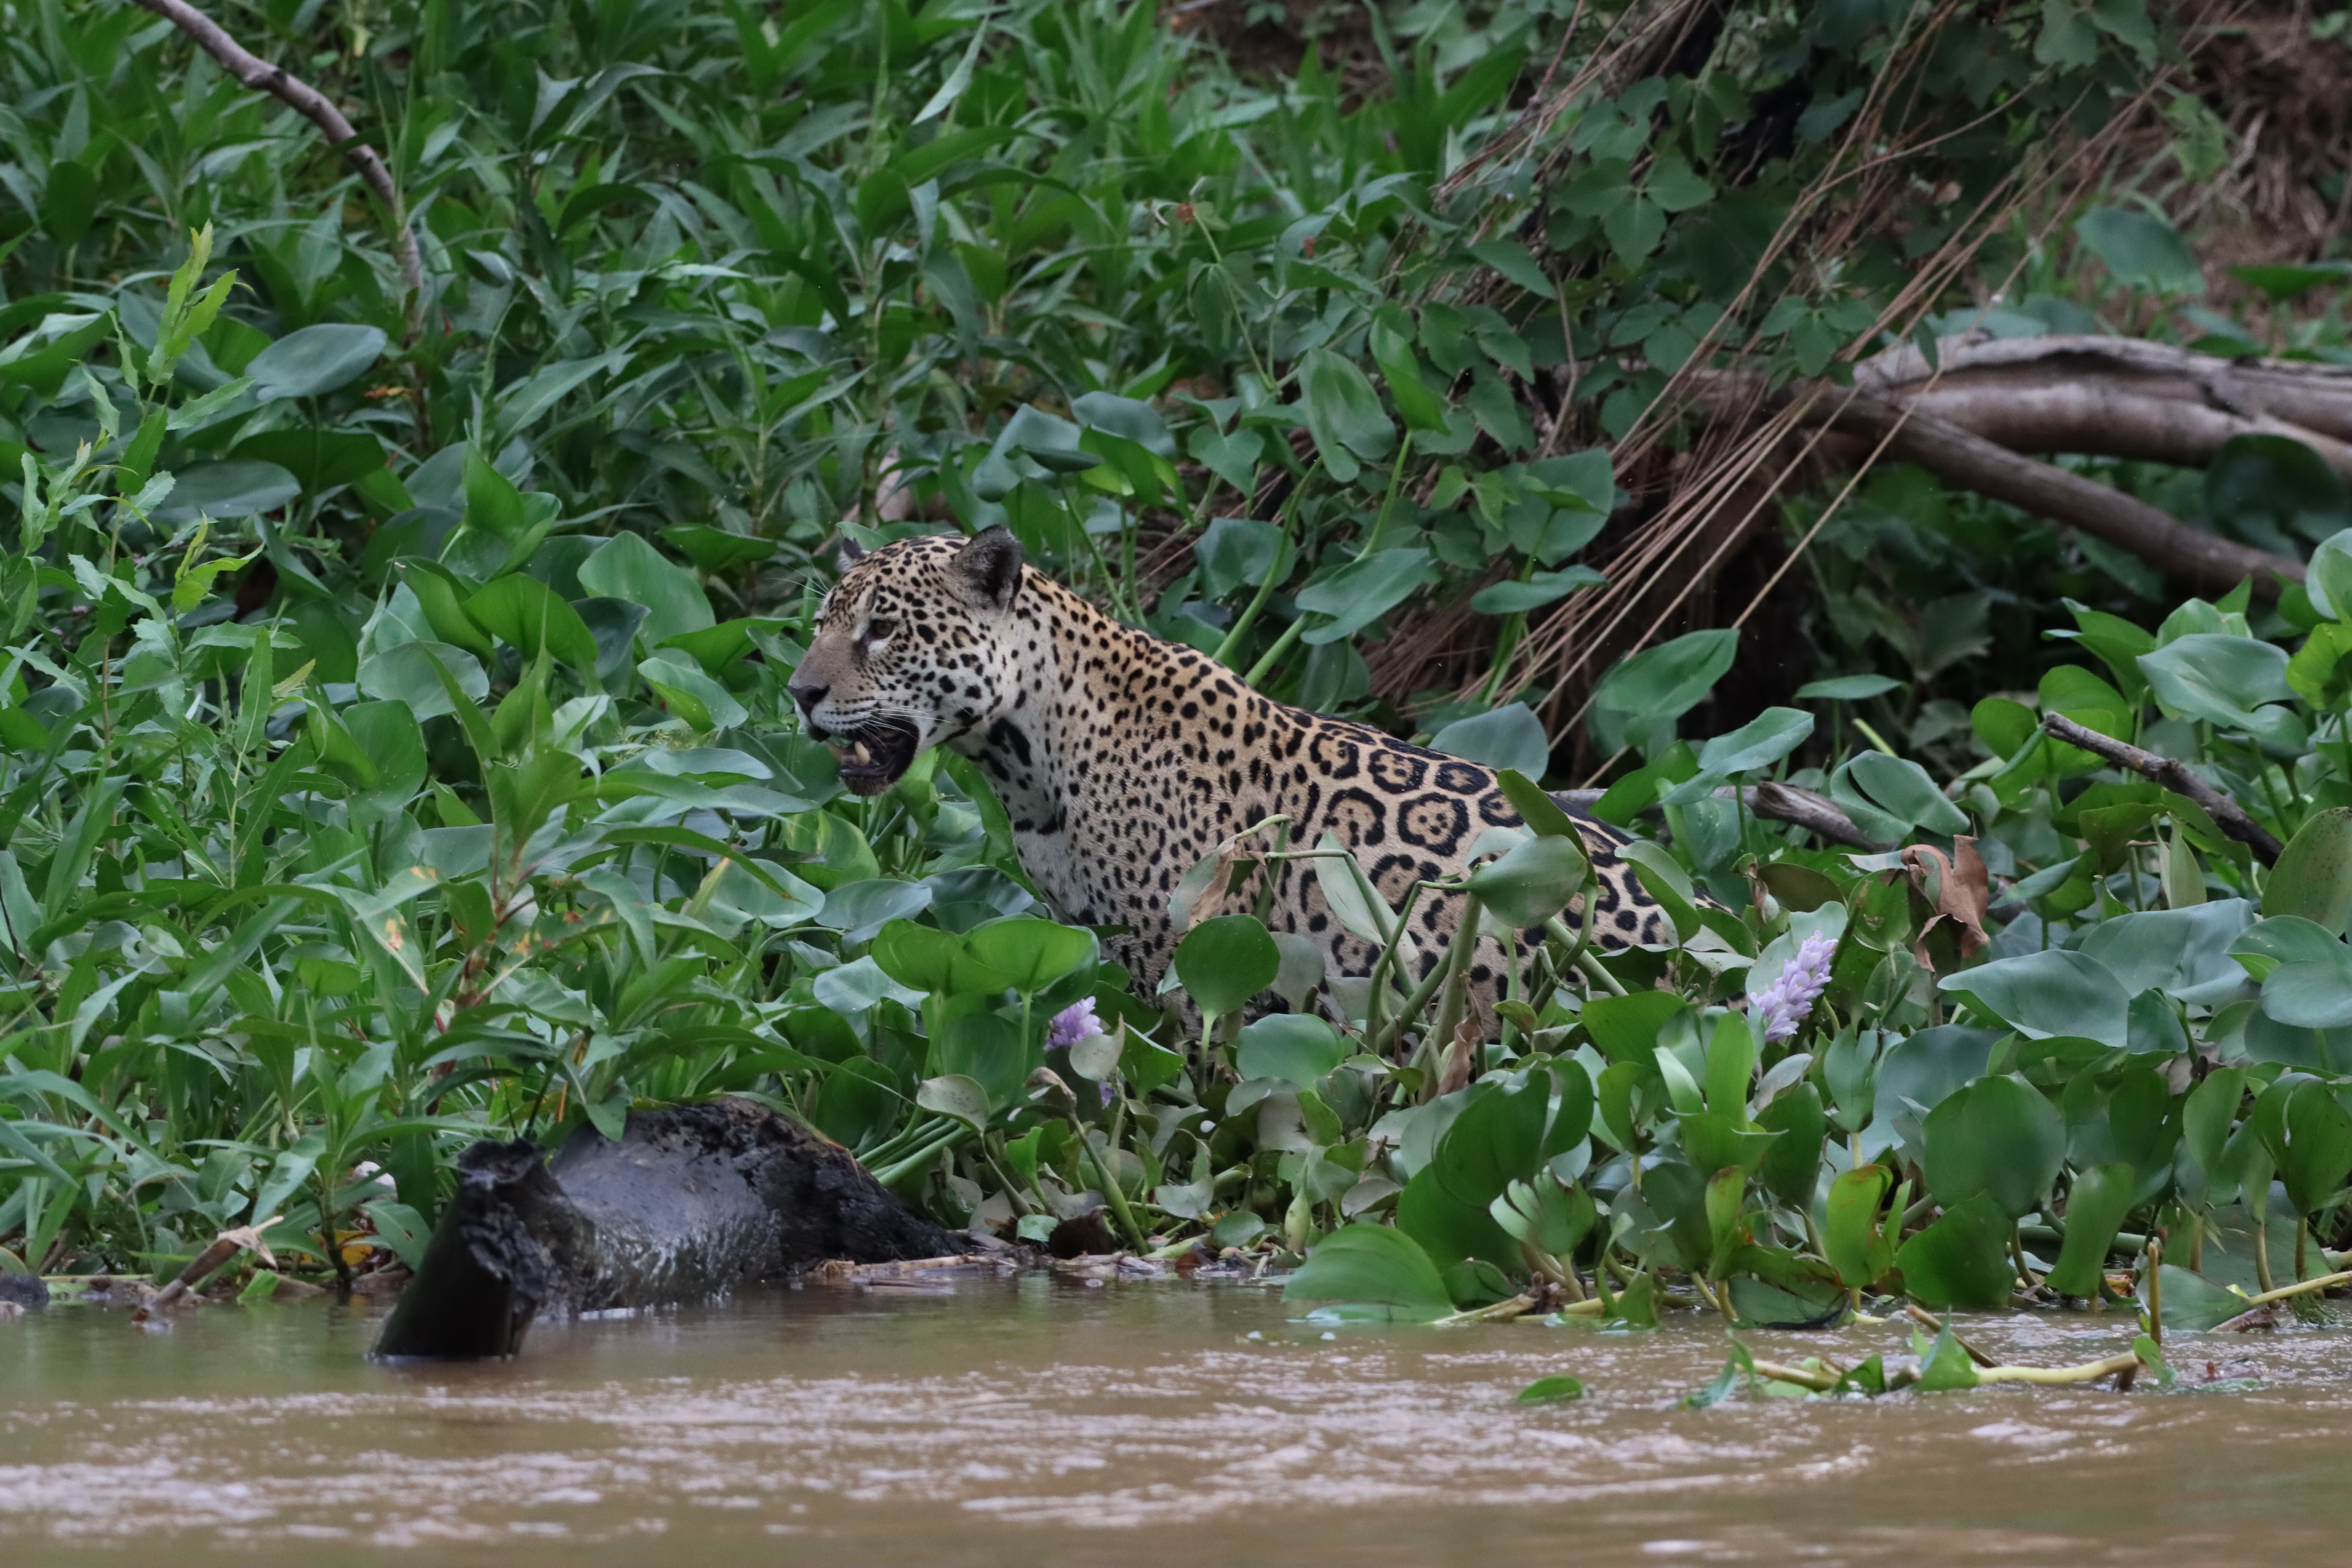
Jaguar: Marcela